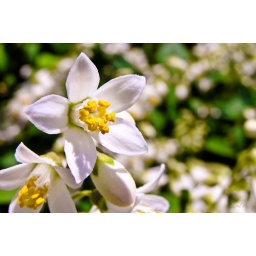
Macro photograph of white flowers in spring. Taken in North Bethesda, MD, USA. (File: RPOP-2008-05-2140)